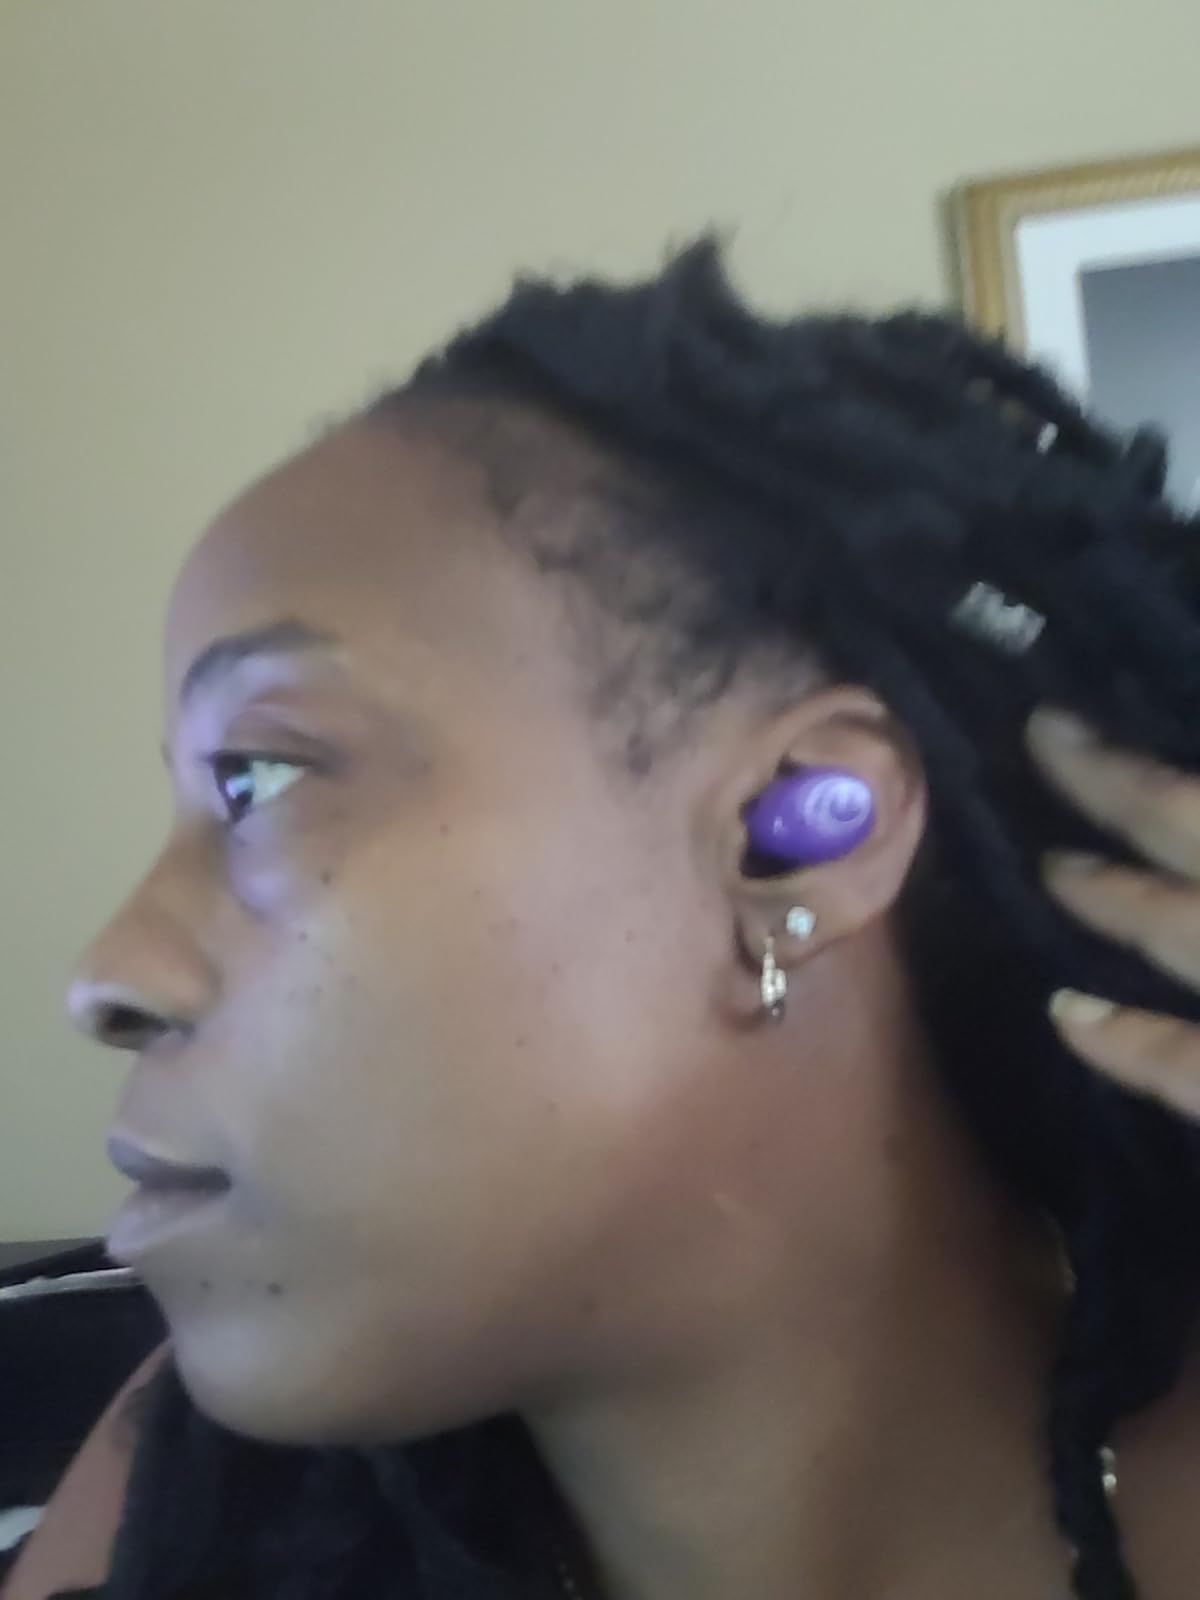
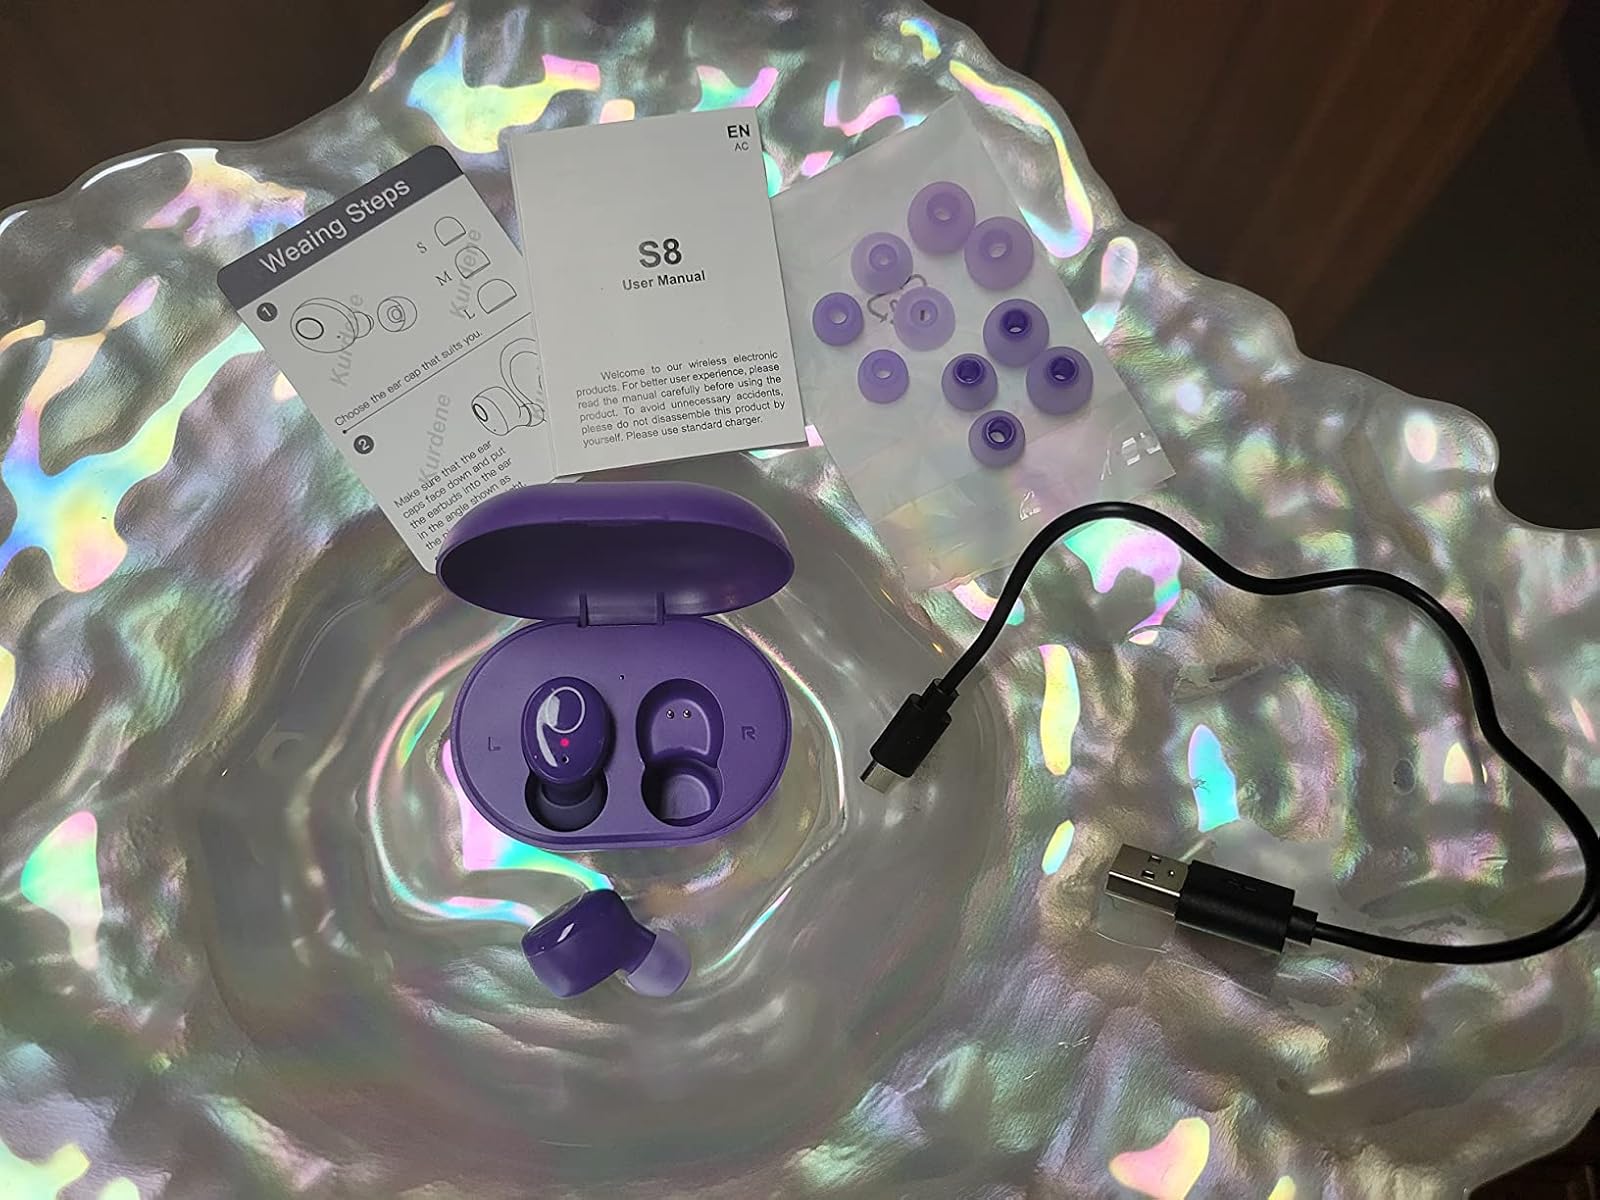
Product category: earbuds
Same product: yes